Ahmedabad

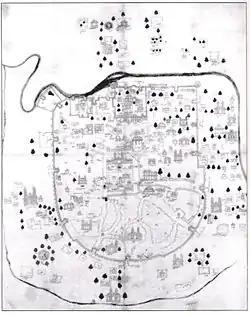
19th-century painted cloth map of Ahmedabad

During the period of Maratha governance, the city became the centre of a conflict between the Peshwa of Poona and the Gaekwad of Baroda. In 1780, during the First Anglo-Maratha War, a British force under James Hartley stormed and captured Ahmedabad, but it was handed back to the Marathas at the end of the war. The British East India Company took over the city in 1818 during the Third Anglo-Maratha War. A military cantonment was established in 1824 and a municipal government in 1858. Incorporated into the Bombay Presidency during British rule, Ahmedabad became one of the most important cities in the Gujarat region. In 1864, a railway link between Ahmedabad and Mumbai (then Bombay) was established by the Bombay, Baroda, and Central India Railway (BB&CI), enabling traffic and trade between northern and southern India via the city. Over time, the city established itself as the home of a developing textile industry, which earned it the nickname "Manchester of the East".